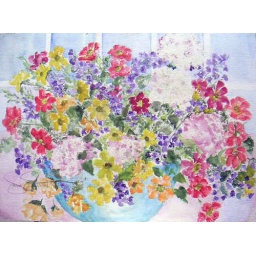
joan elliott bouquet in a blue bowl